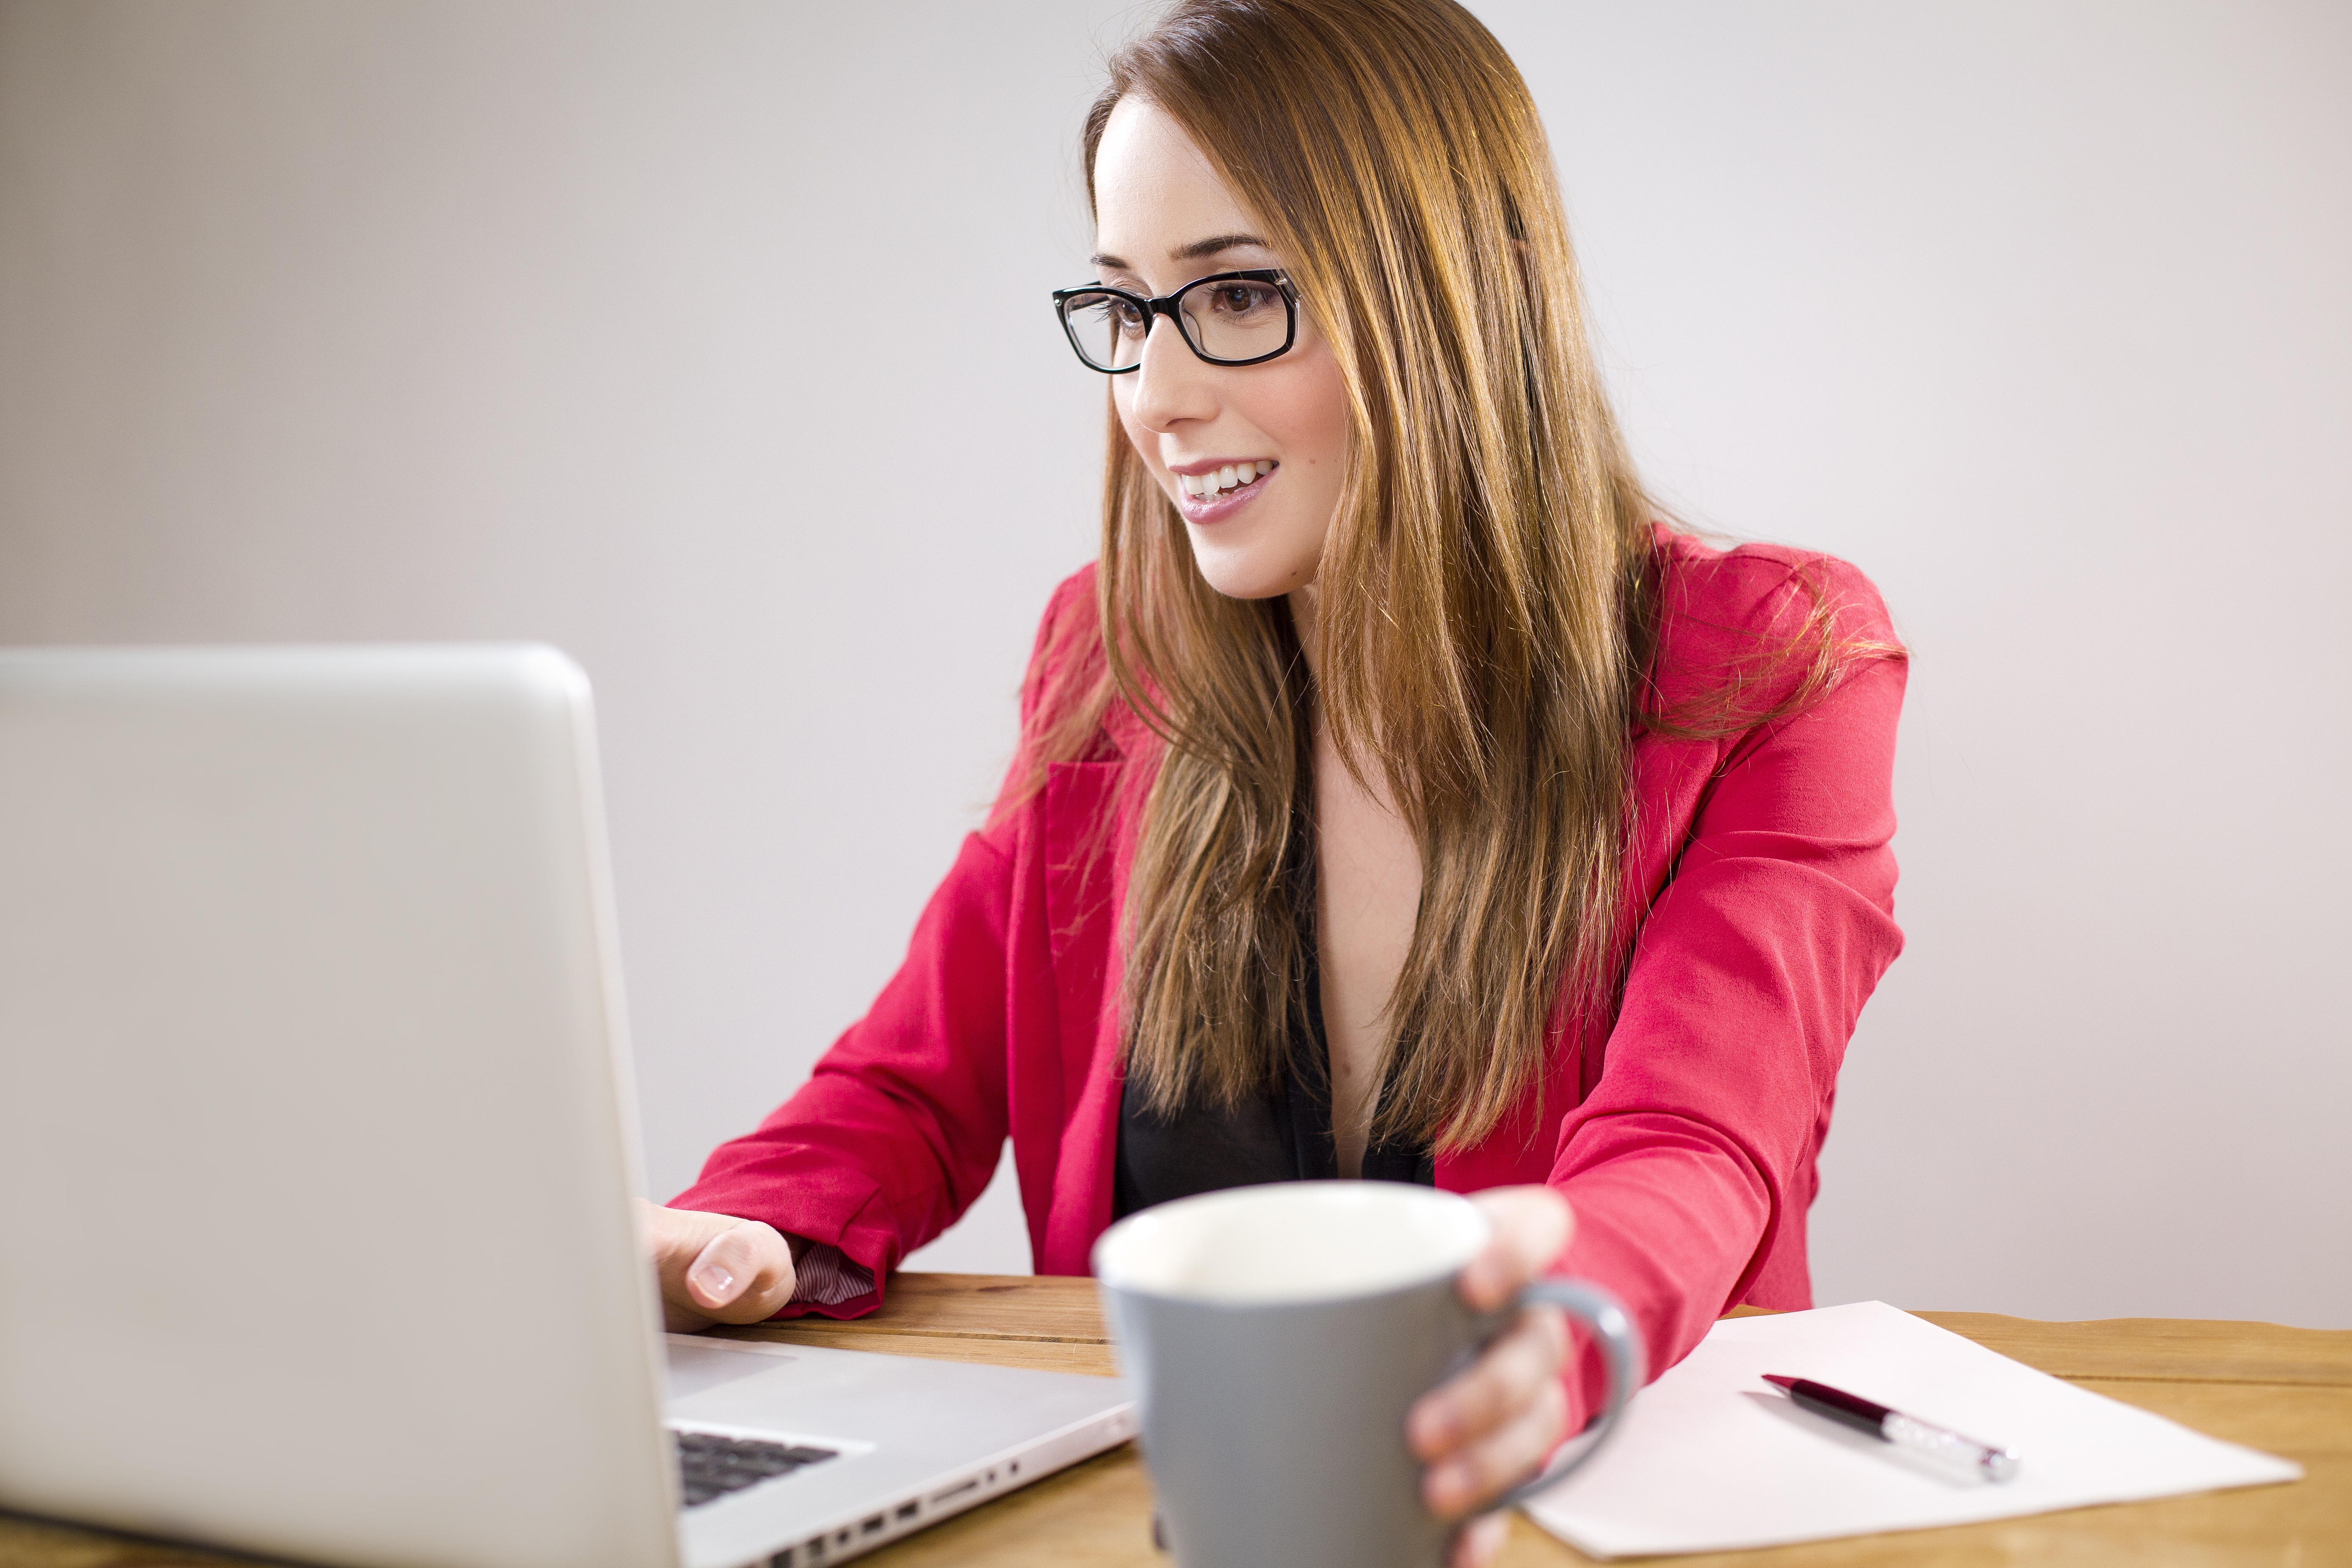
laptop, desk, writing, person, girl, woman, business, smile, conversation, glasses, learning, hard working, autonomous